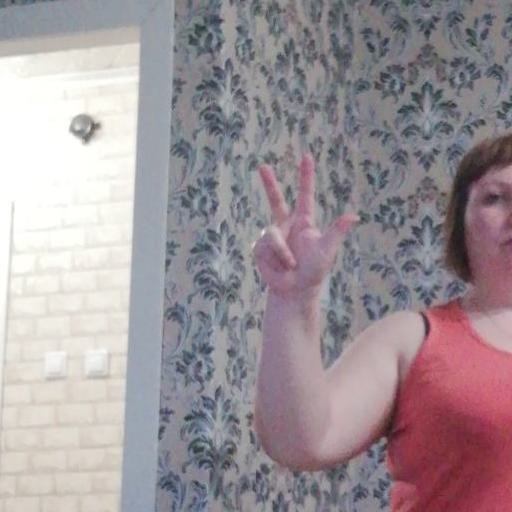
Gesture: three2